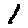
Label: 1